2013–14 Swindon Town F.C. season

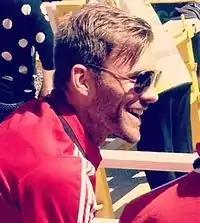
Club captain Darren Ward rejected a move to Brentford.

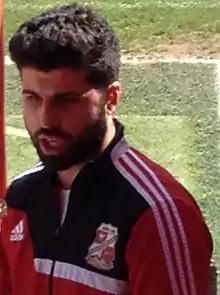
Yaser Kasim joined upon his release from Brighton.

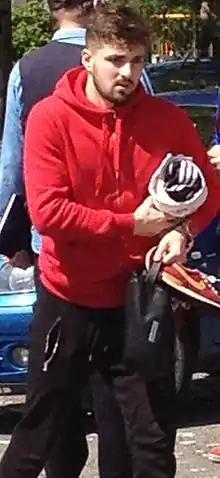
Youth graduate Mark Francis signed a pro contract in 2013.

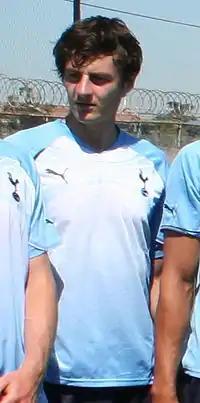
Ryan Mason joined the club on a season-long loan in July.

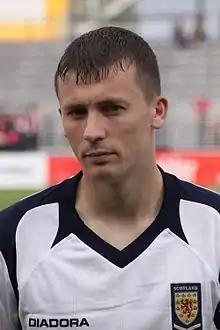
Swindon Town spent much of pre-season trying to sell former captain Paul Caddis after he returned from a loan spell at Birmingham City.

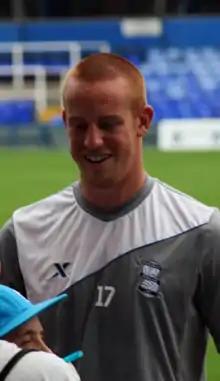
Former loan player Adam Rooney was scheduled to join Swindon but entered a contract dispute with the club. He would spend pre-season and later join Oldham Athletic.

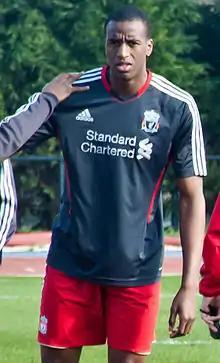
Michael Ngoo was linked with a loan move in January.

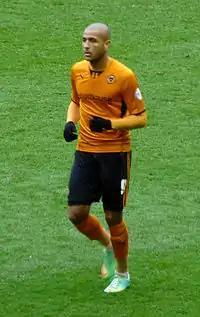
Former Town forward Leon Clarke was briefly linked with a return to the club.

Throughout 2013, Swindon Town seemingly built a close working relationship with Premier League side Tottenham Hotspur. Massimo Luongo, Nathan Byrne and Dean Parrett joined on loan deals during the closing stages of the 2012–13 season and the partnership grew during the 2013 close season. This included Spurs loaning and transferring players to Swindon, friendly fixtures being arranged between the two clubs and members of the Tottenham coaching staff being linked to the managerial position after Kevin MacDonald's exit from Swindon Town.